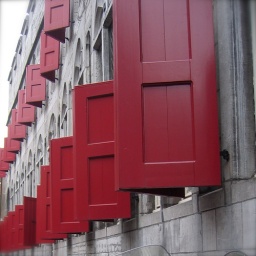
A small side street in Utrecht. The day was grey, like the building itself. Utrecht, 2008